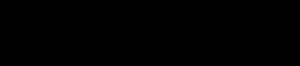
Une protéine porteuse d'acyle, généralement désignée par le terme anglais acyl carrier protein, est une protéine déterminante dans la biosynthèse des acides gras et des polycétides qui possède un résidu de phosphopantéthéine capable d'établir une liaison thioester avec un groupe acyle R–CO– susceptible d'être allongé par des condensations de Claisen.